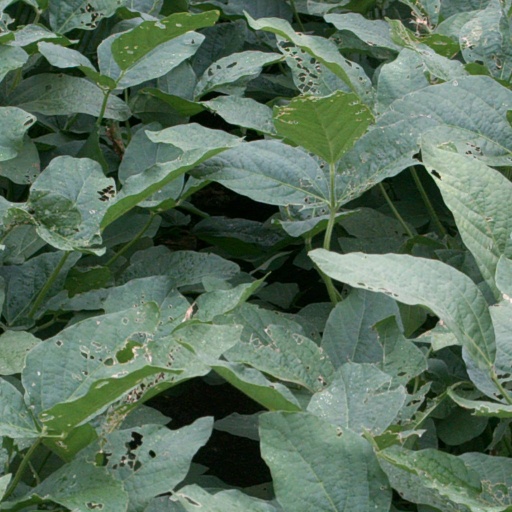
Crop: soybean